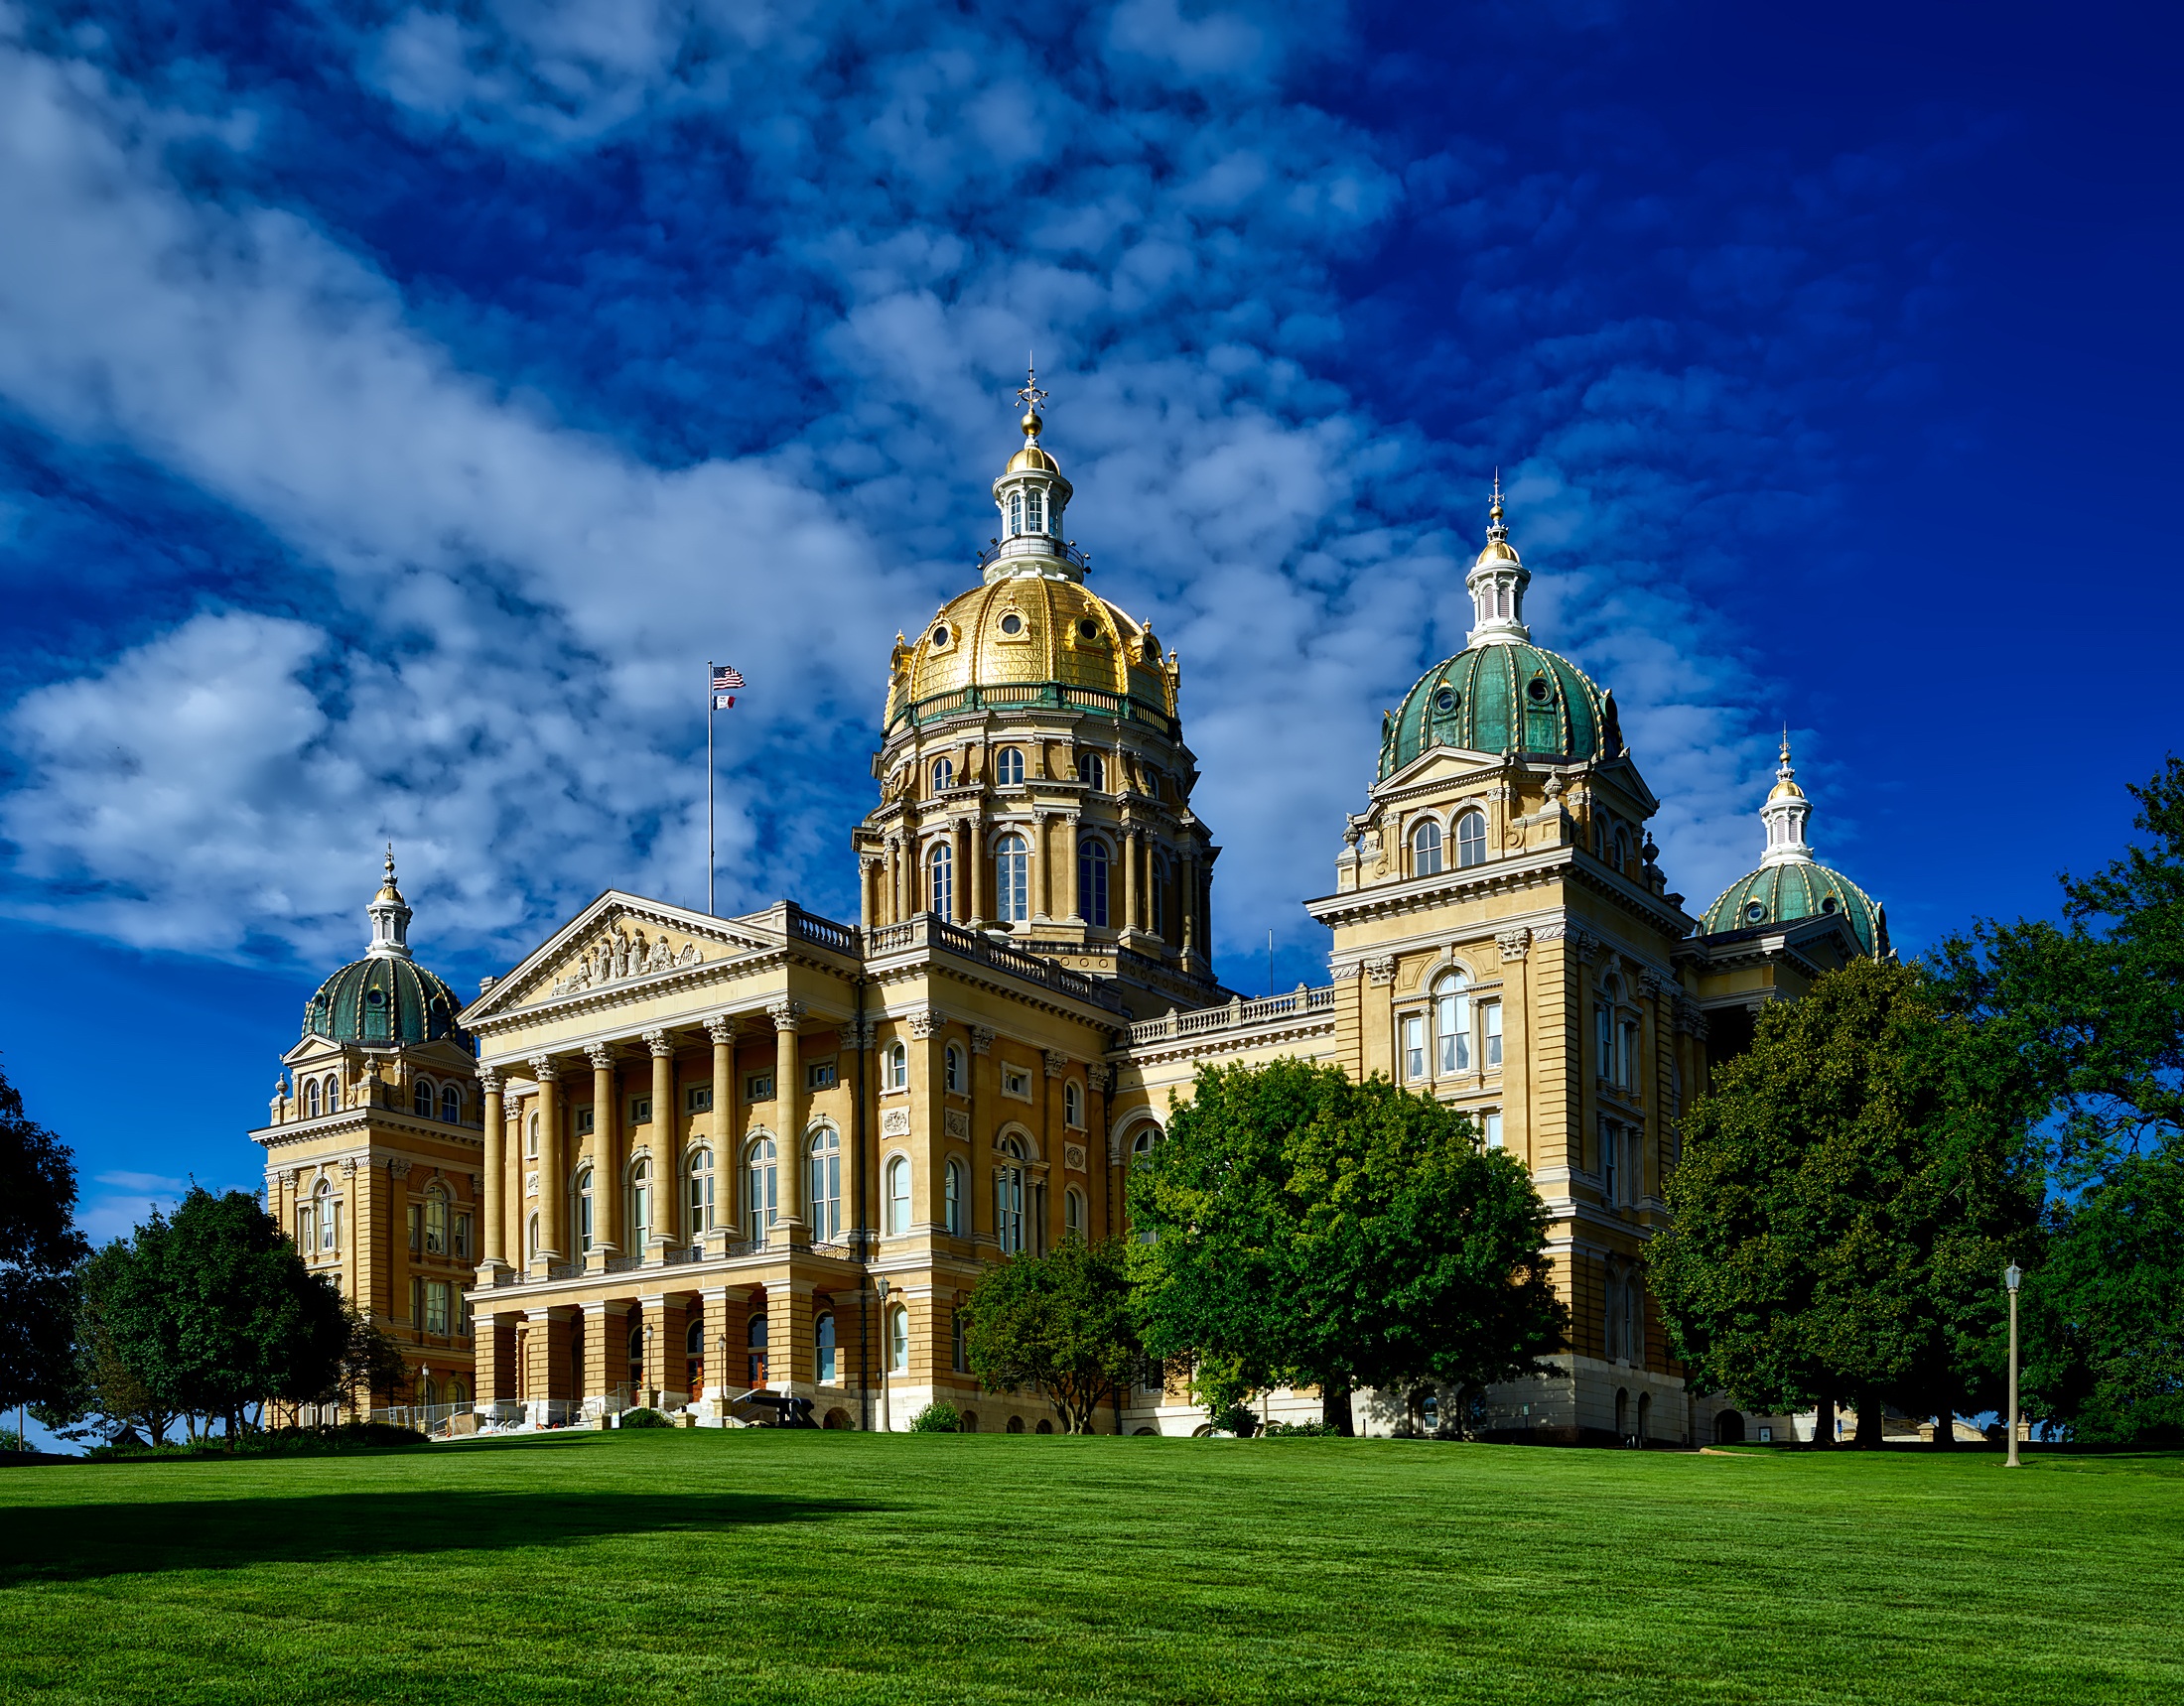
architecture, structure, sky, lawn, building, chateau, palace, city, urban, landmark, church, cathedral, historic, place of worship, hdr, clouds, monastery, iowa, grounds, government, dome, estate, cities, des moines, state capitol, stately home